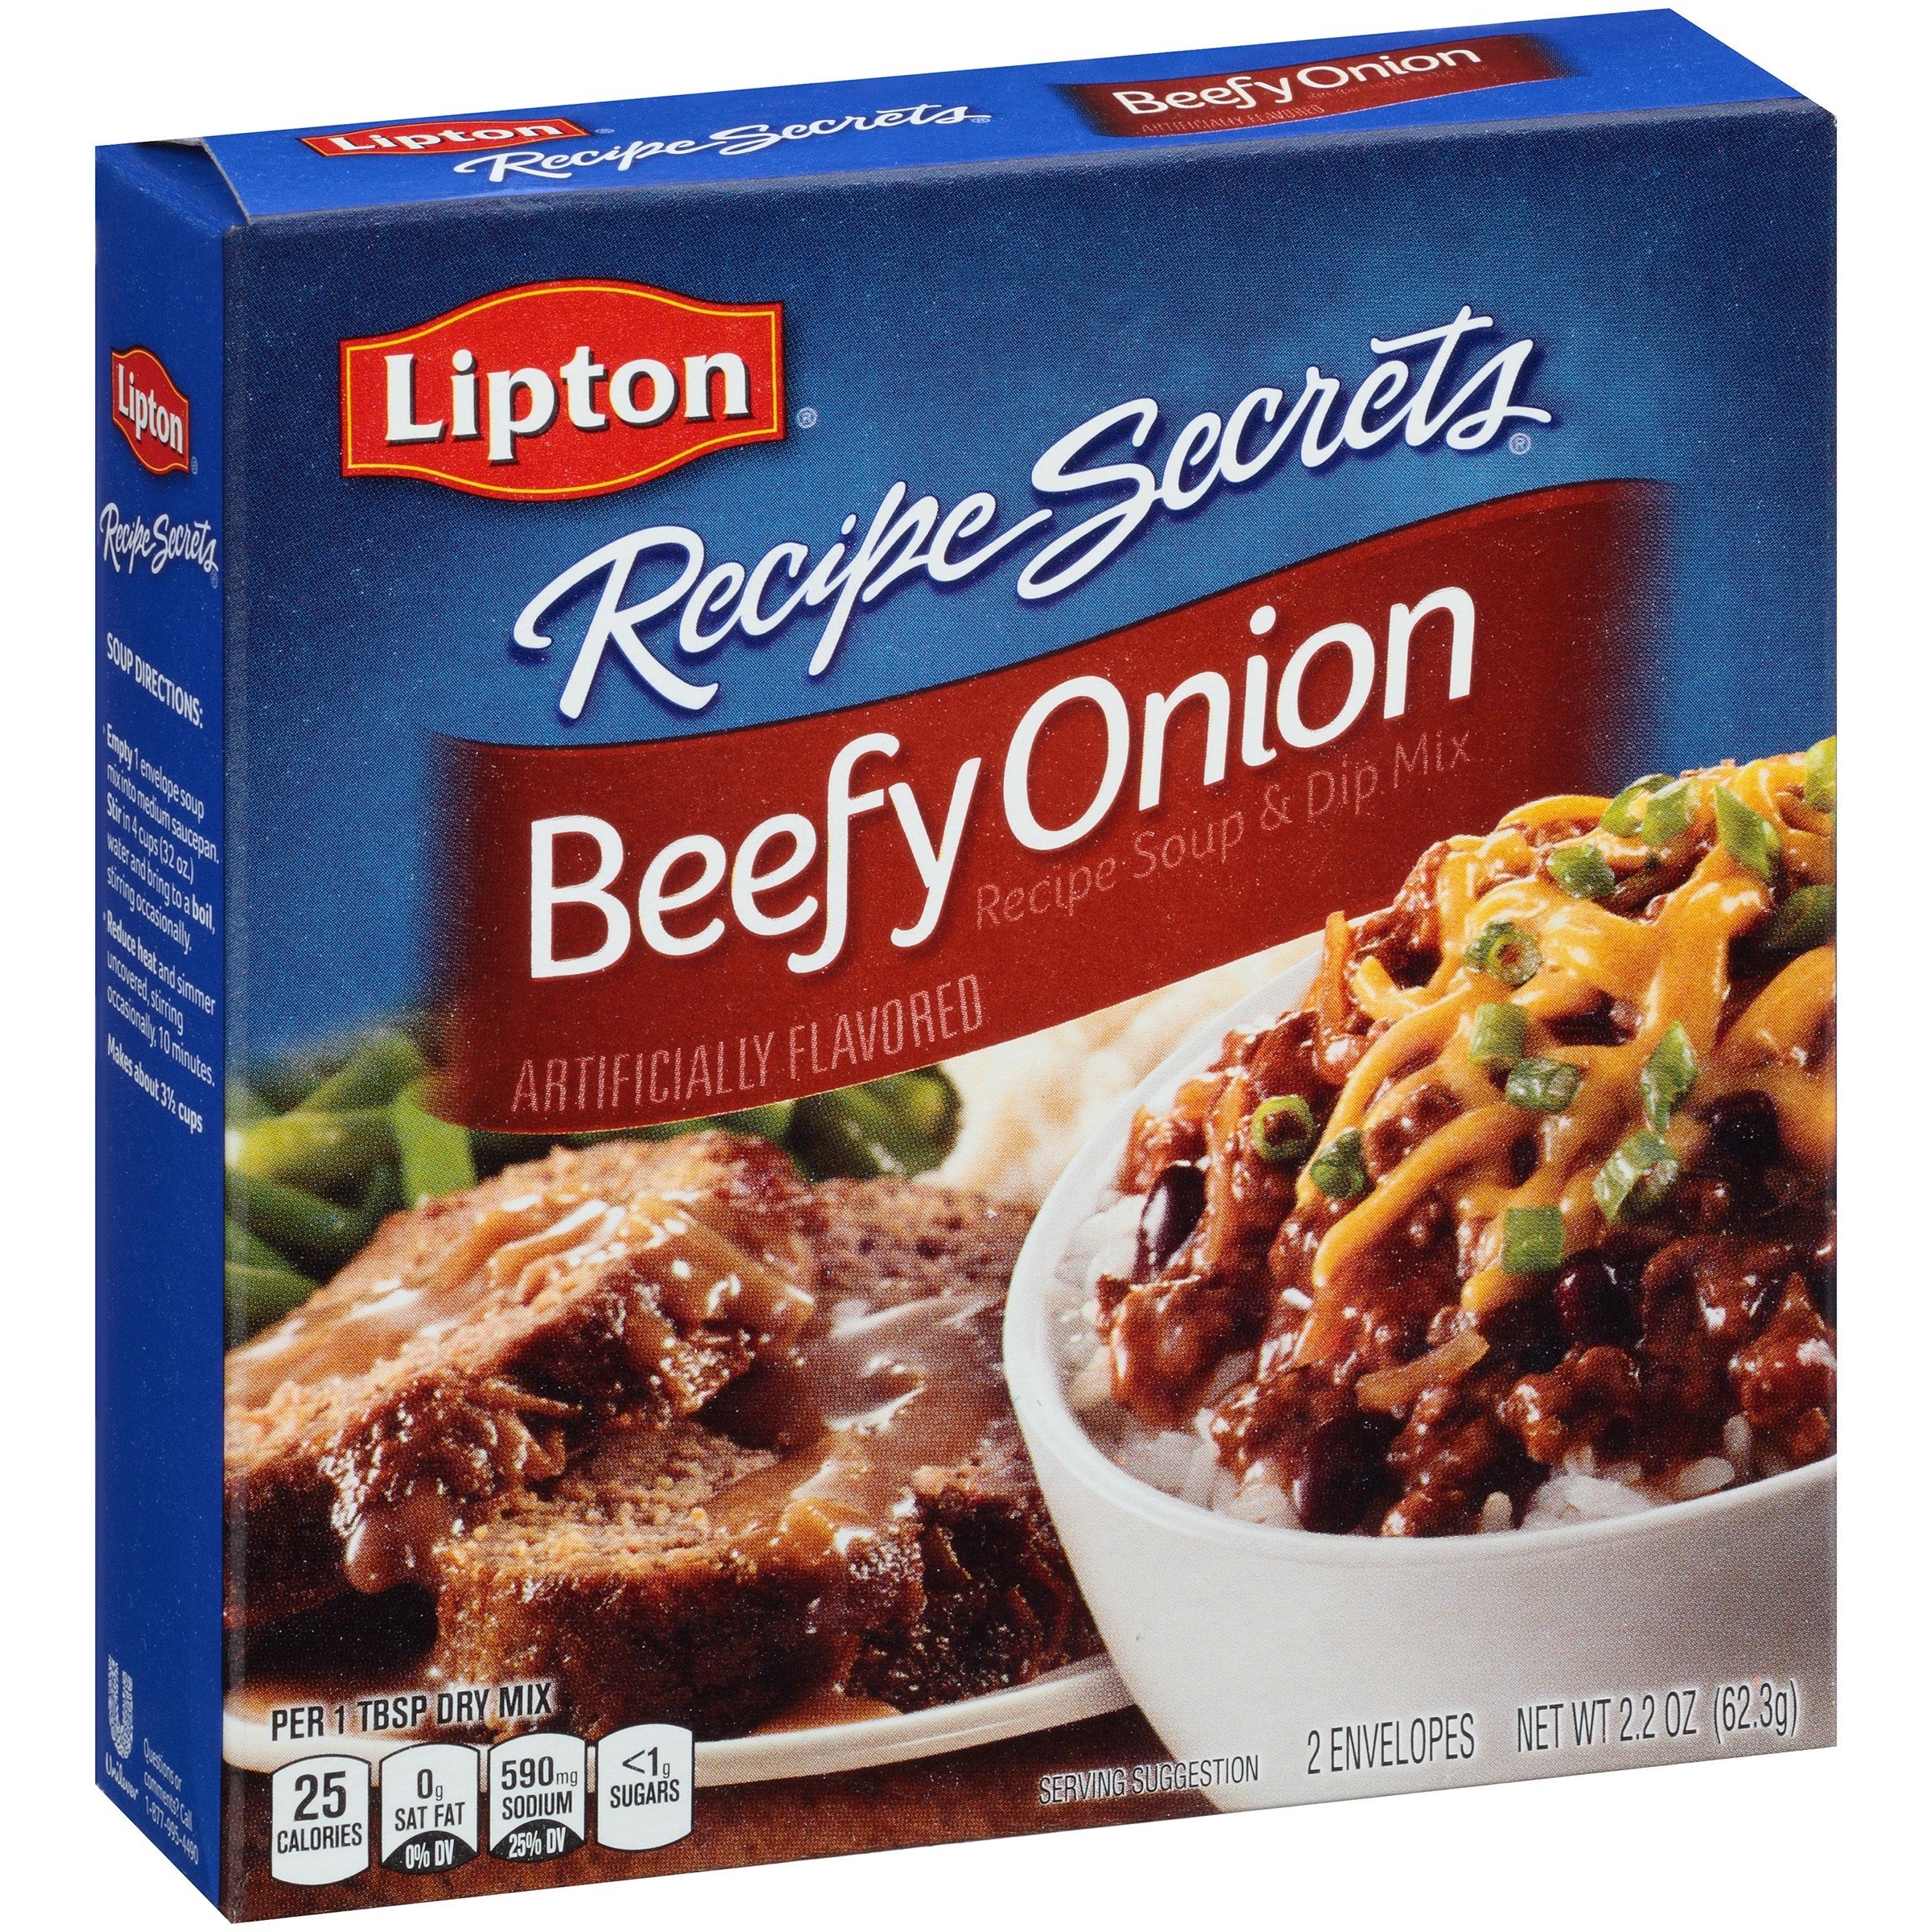
Item Name: Lipton Beefy Onion Soup and Dip Mix 2.2 ozL8
Value: 2.2
Unit: Fl Oz

Price: 1.99